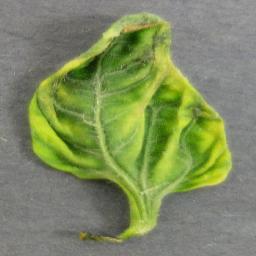
Label: Tomato___Tomato_Yellow_Leaf_Curl_Virus